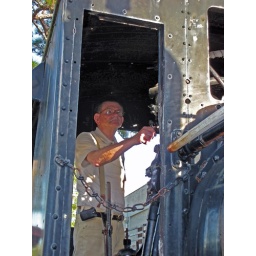
of the antique locomotive in Port St. Joe, Florida during our January beach trip.